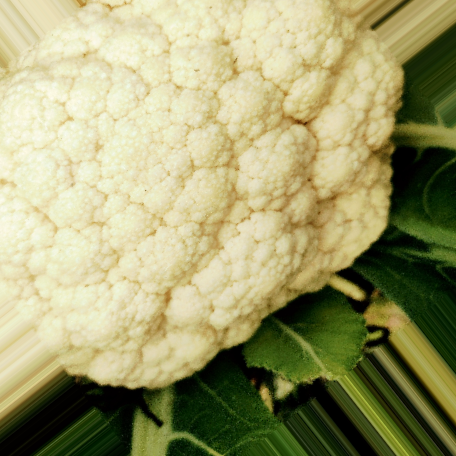
Label: Disease Free